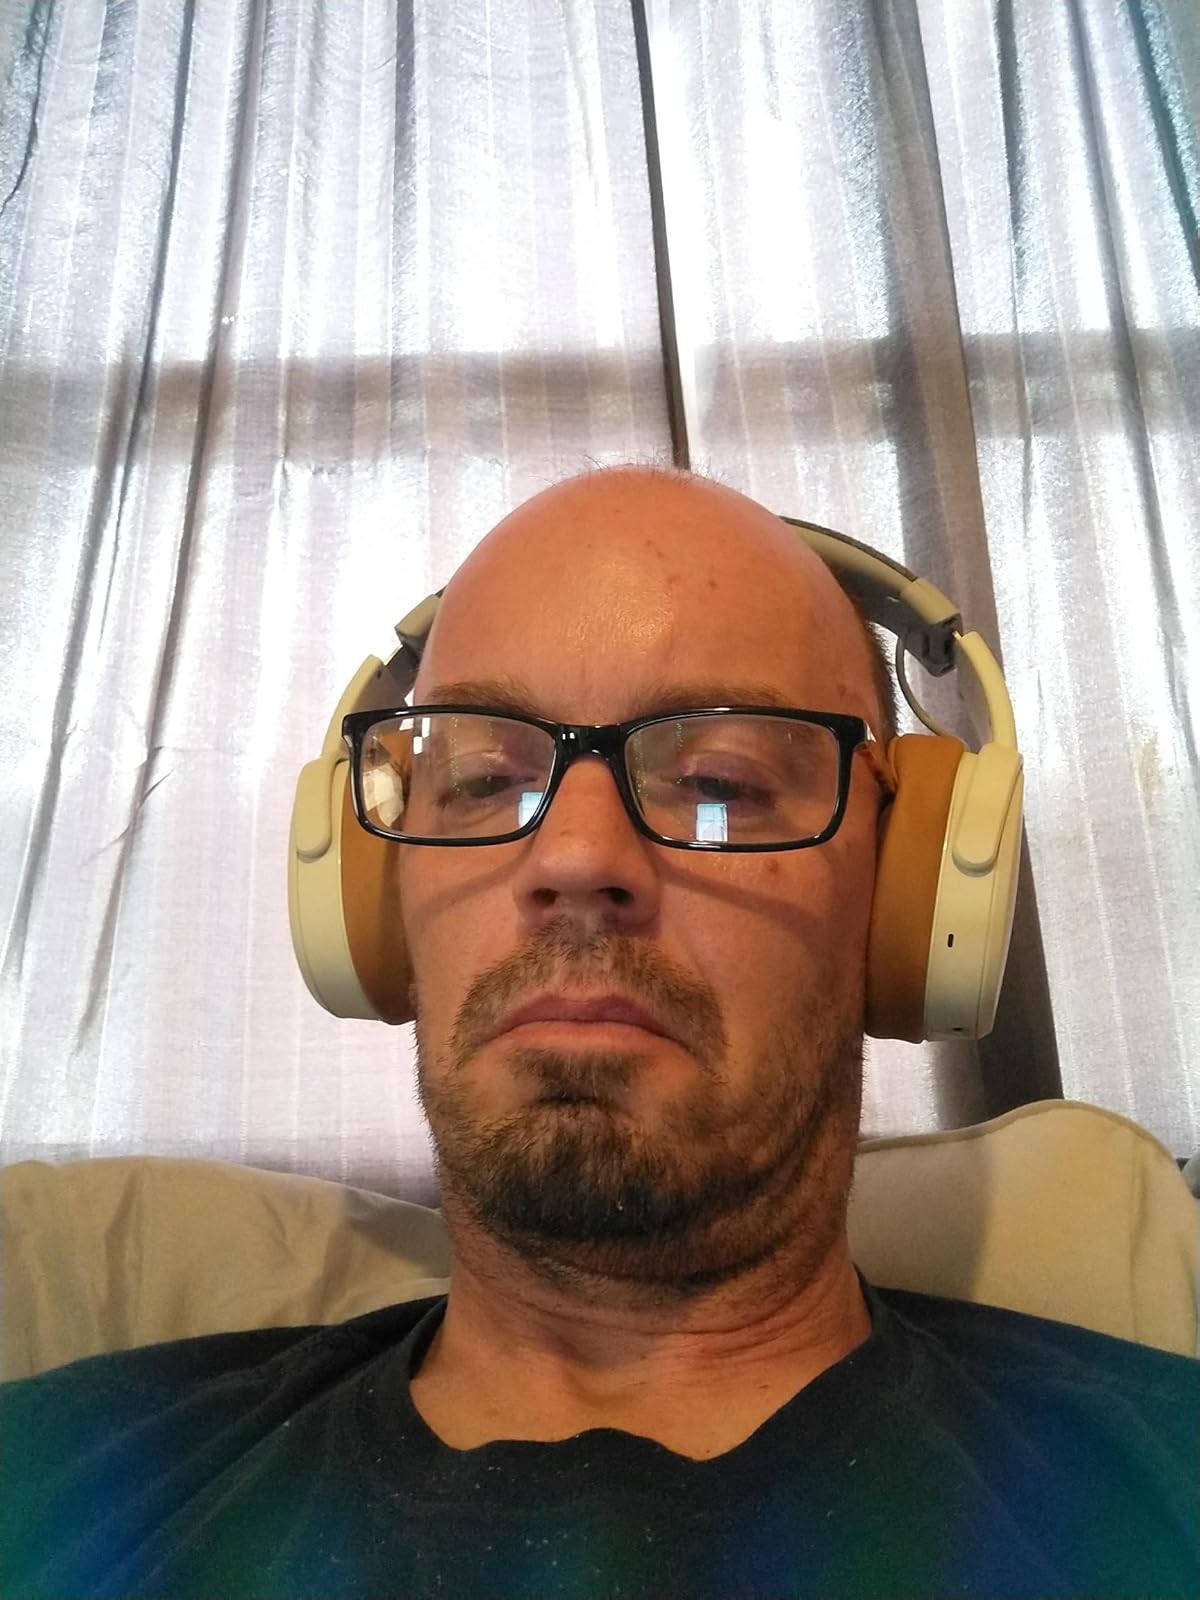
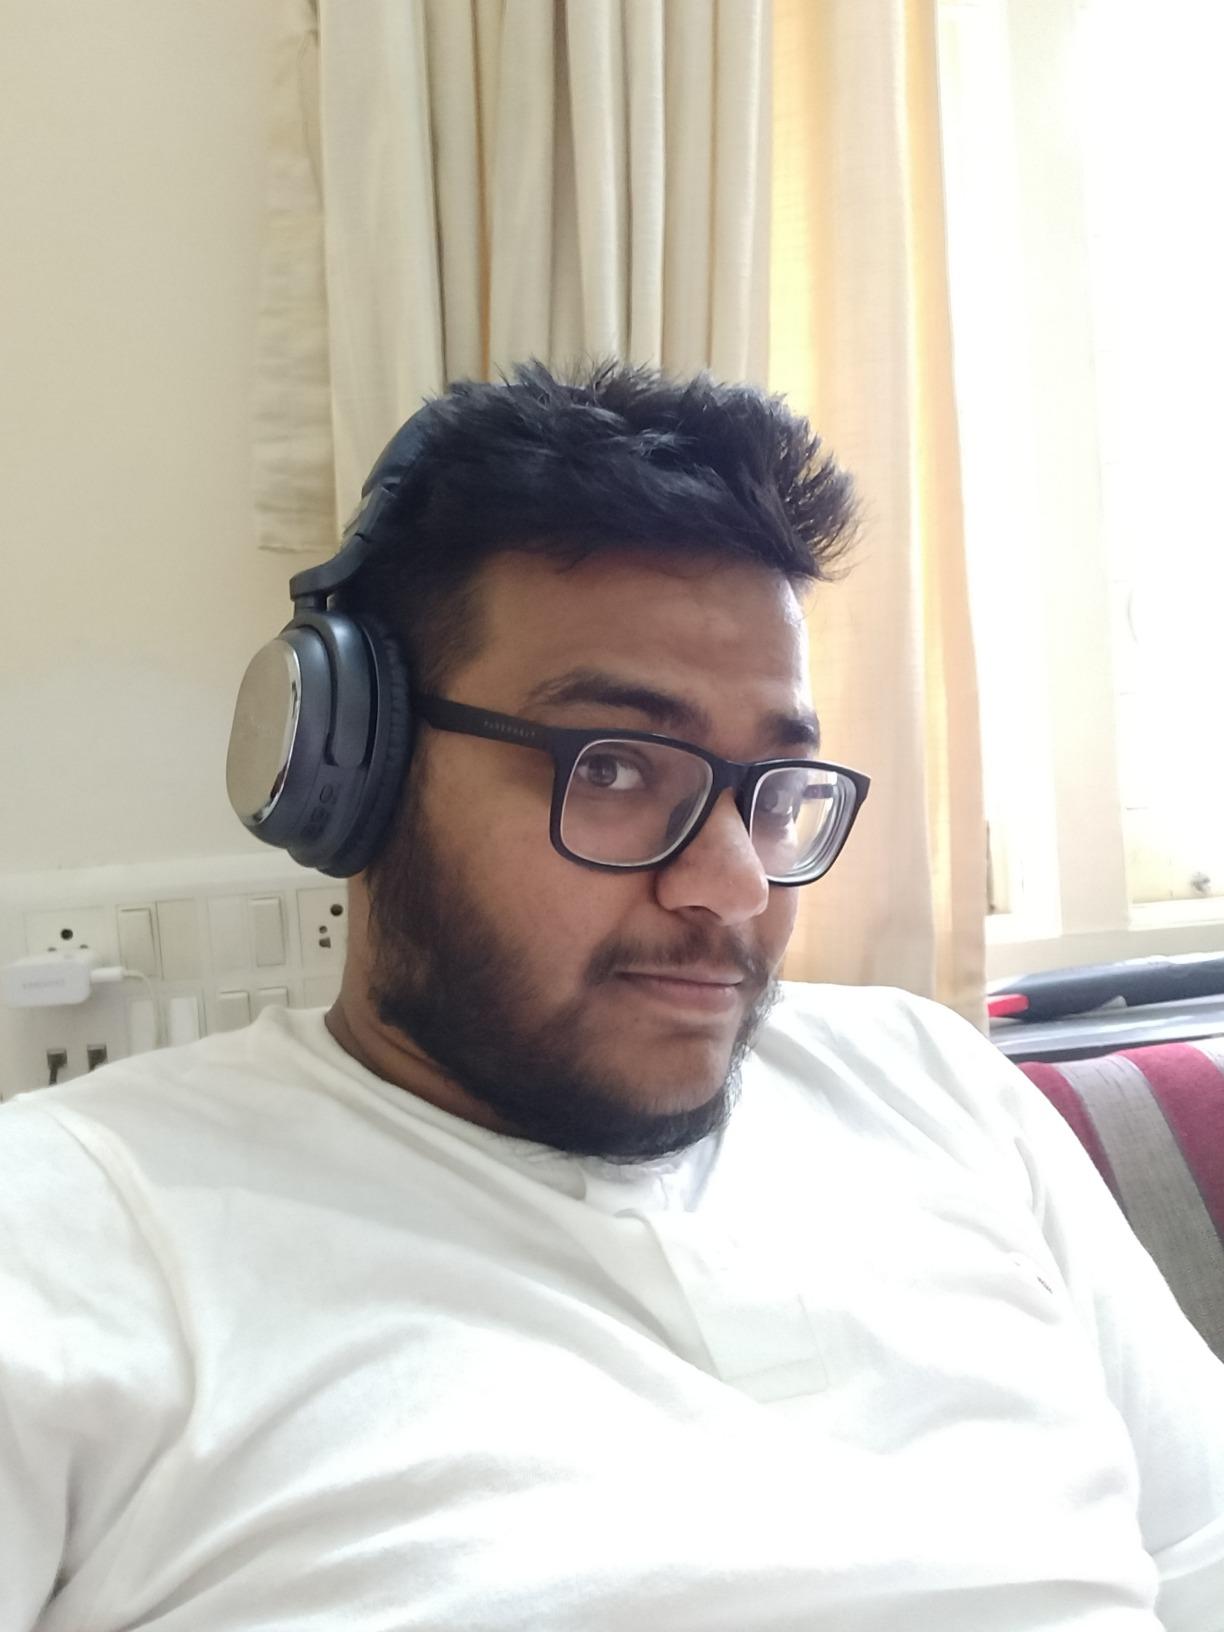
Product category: headphones
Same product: no